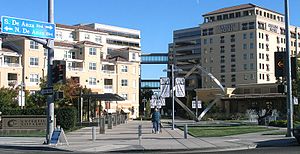
Cupertino
Bycentrum i Cupertino
Cupertino er en by i Santa Clara County, Californien, USA, med 60.000 indbyggere. Byen betragtes som en del af Silicon Valley og er også kendt for at huse computergiganten Apple. I 2012 fik Apple tilladelse til at bygge deres nye hovedkvarter i byen. Bygningen kommer til at huse omkring 14.000 ansatte, og ifølge Apples CEO Tim Cook vil det blive den grønneste bygning på jorden.